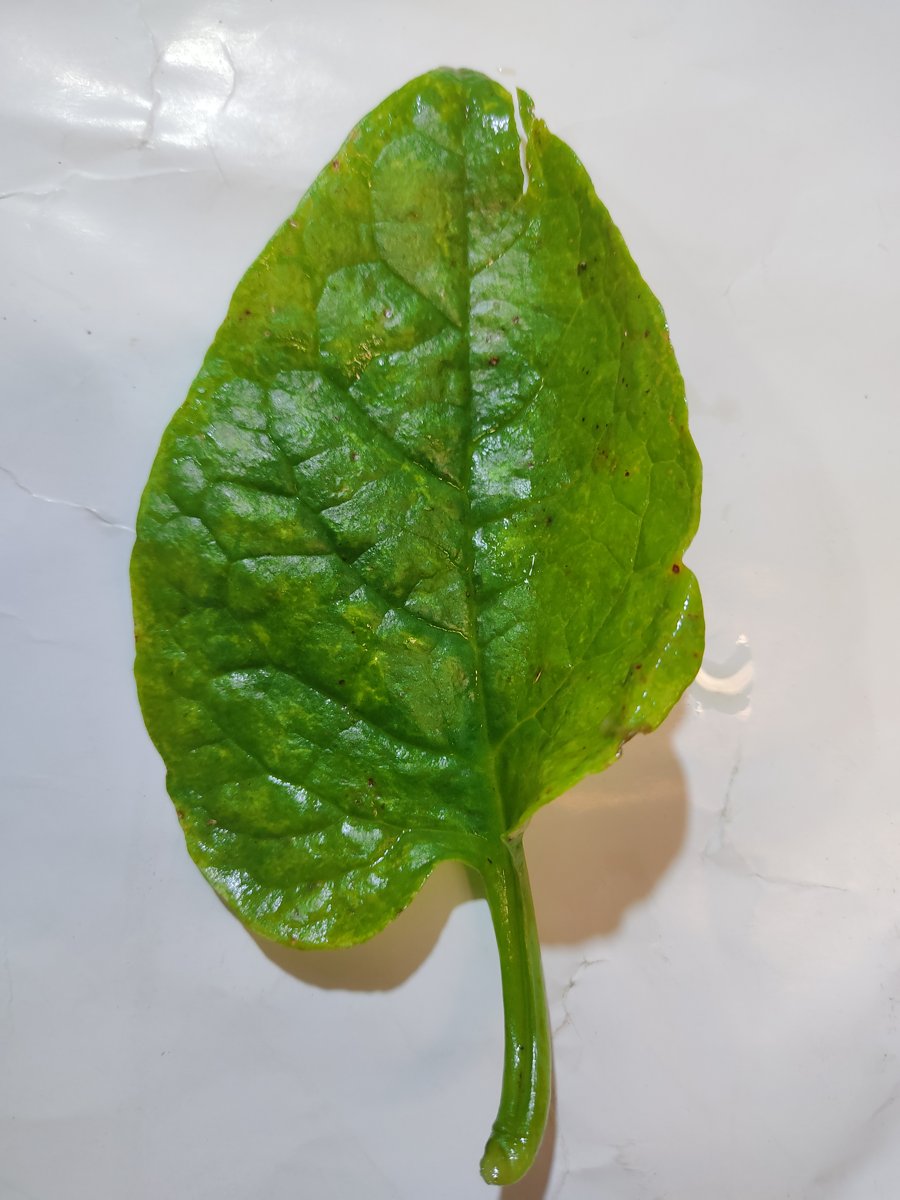
Label: Healthy-Leaf